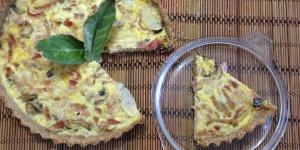
quiche de puerros y bacon